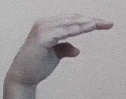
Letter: jeem